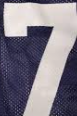
Number: 7